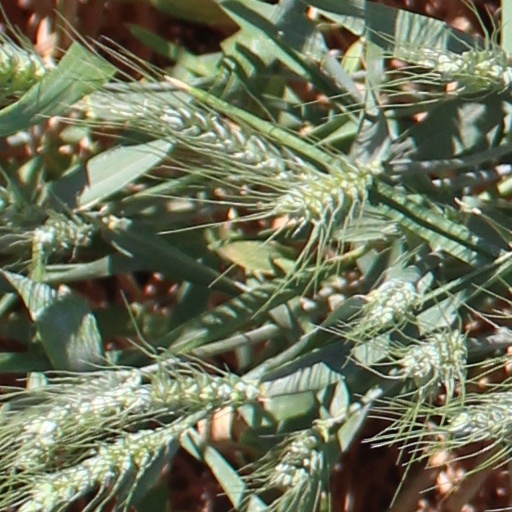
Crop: wheat